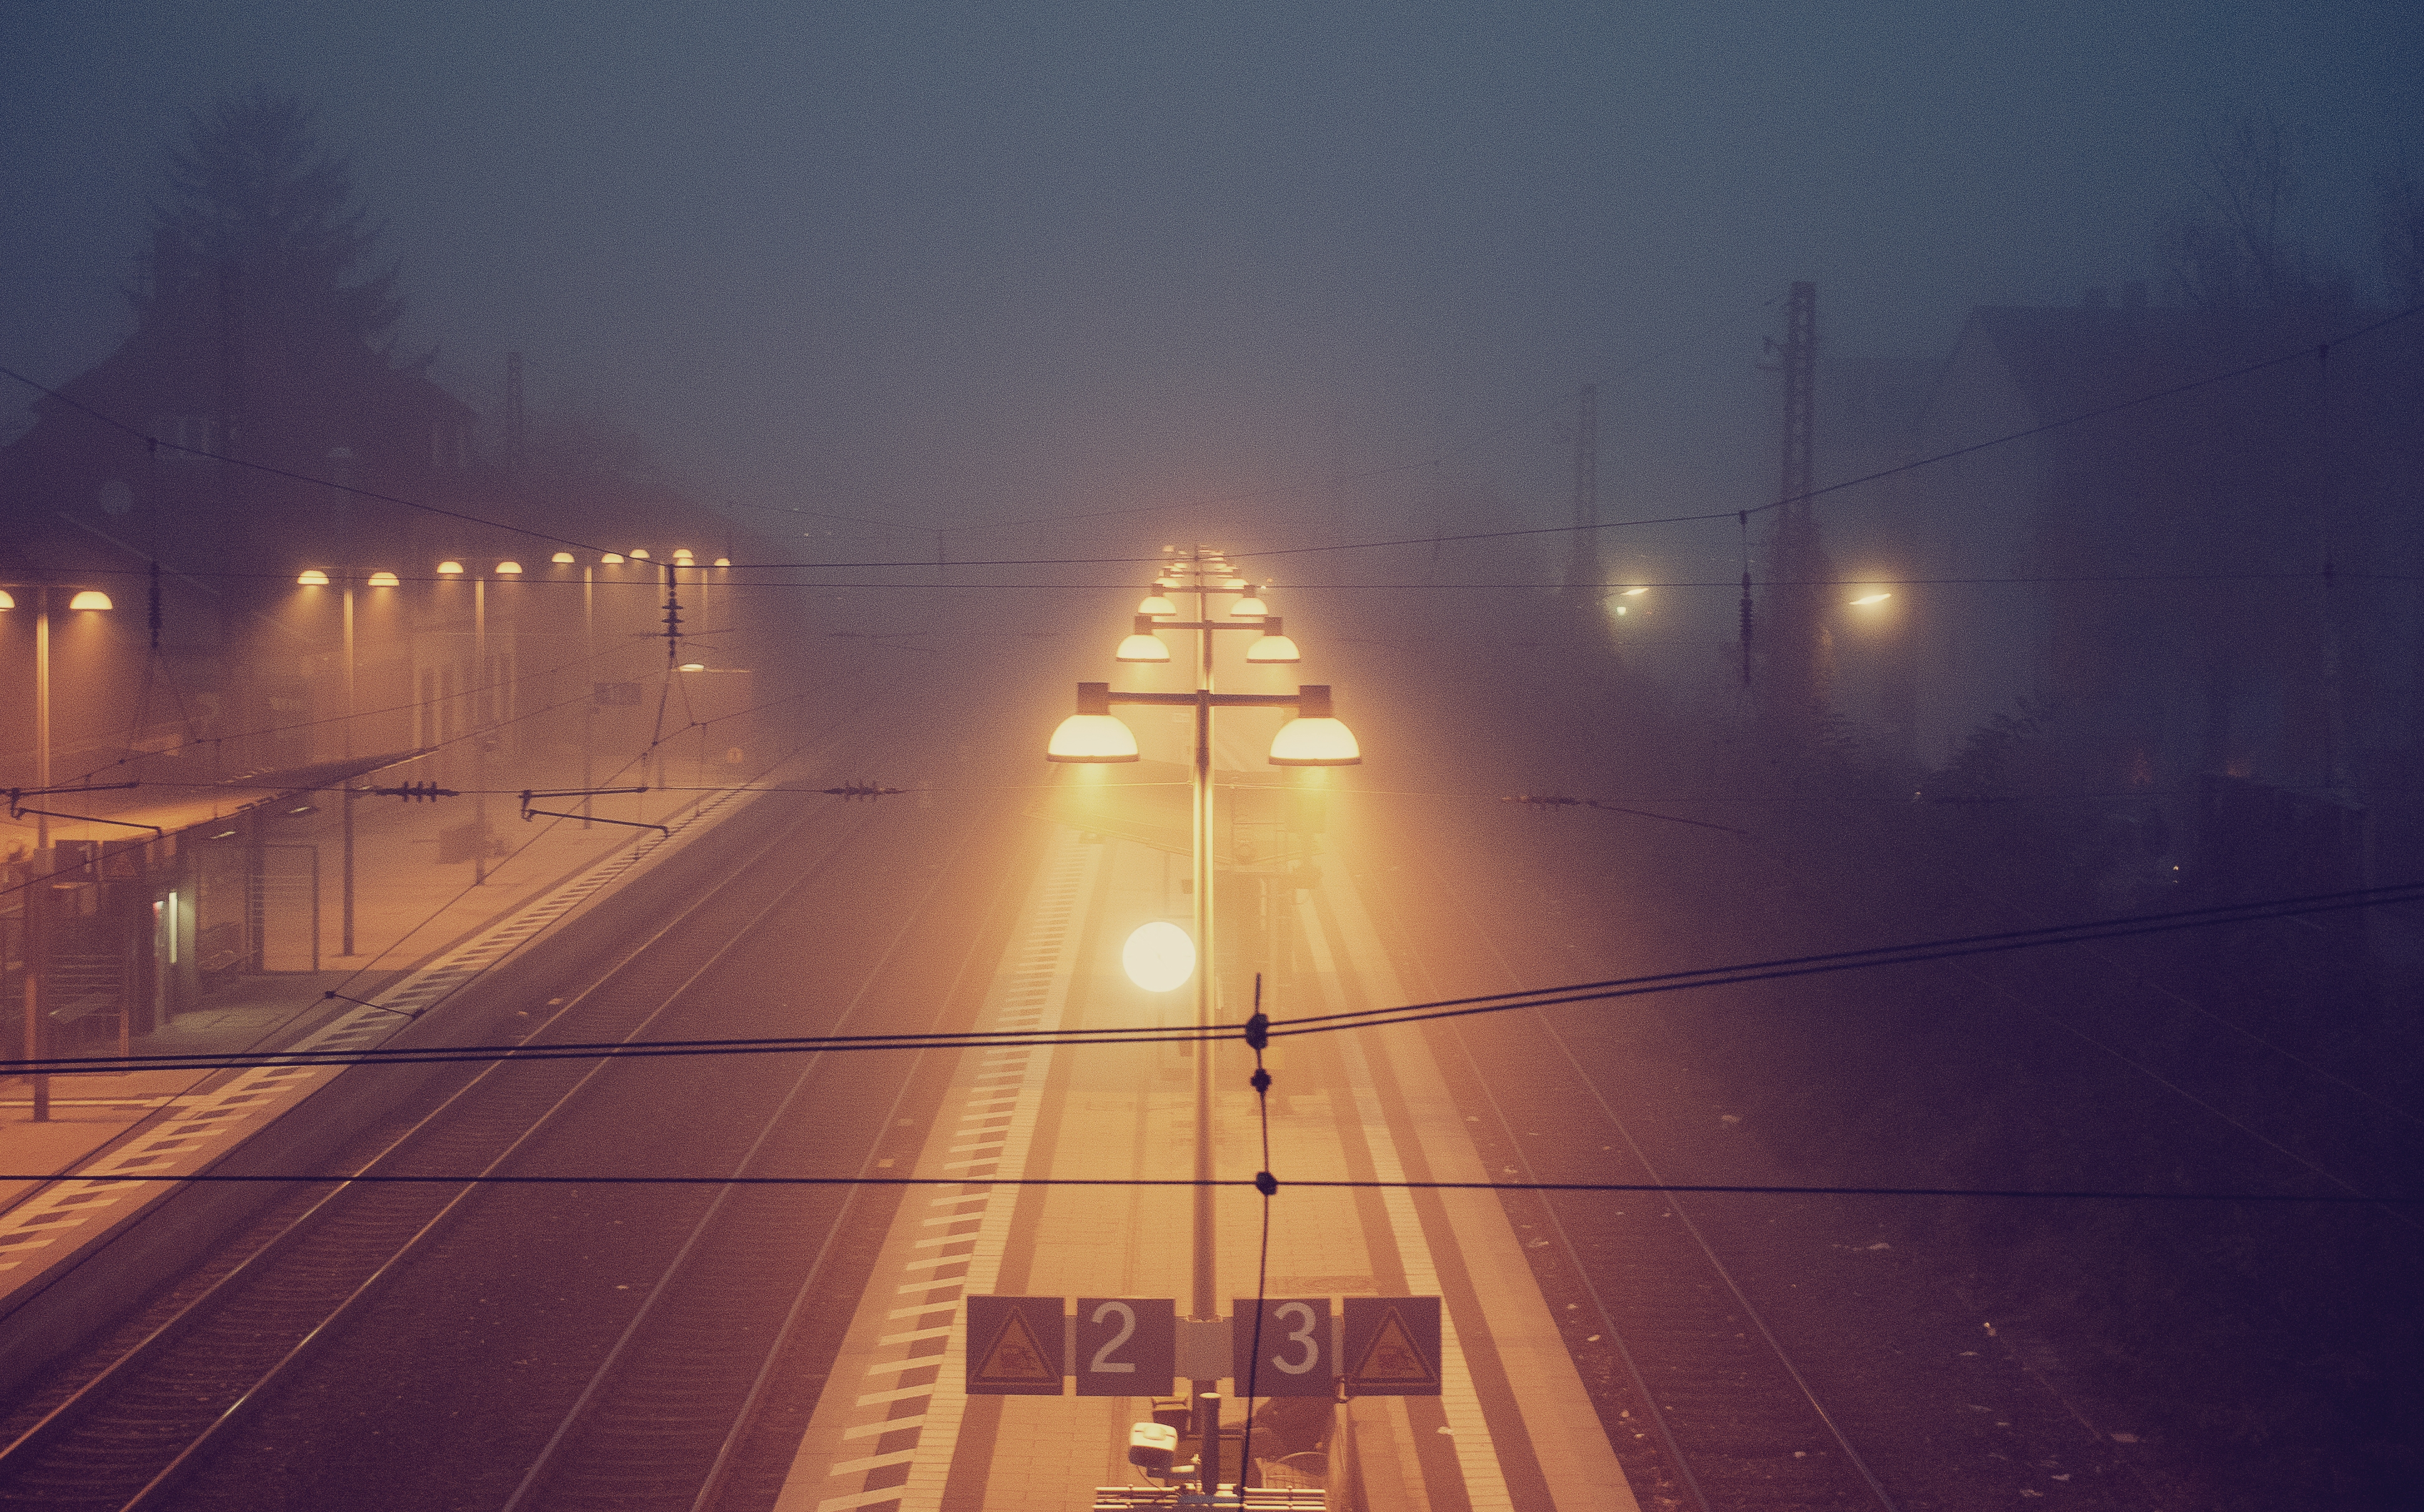
horizon, light, fog, sunrise, bridge, night, sunlight, morning, dawn, atmosphere, foggy, cityscape, dark, dusk, evening, weather, haze, train station, darkness, industry, street light, lighting, lights, rails, railways, railroads, atmospheric phenomenon